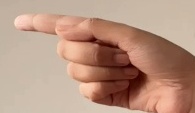
ASL sign: G